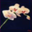
Label: orchid